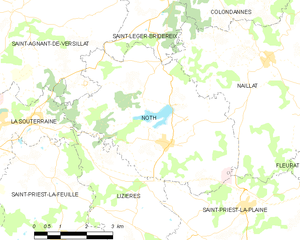
Noth est une commune française située dans le département de la Creuse en région Nouvelle-Aquitaine.